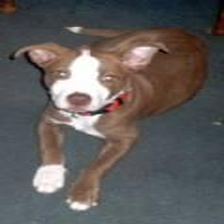
Species: dog
Breed: american pit bull terrier